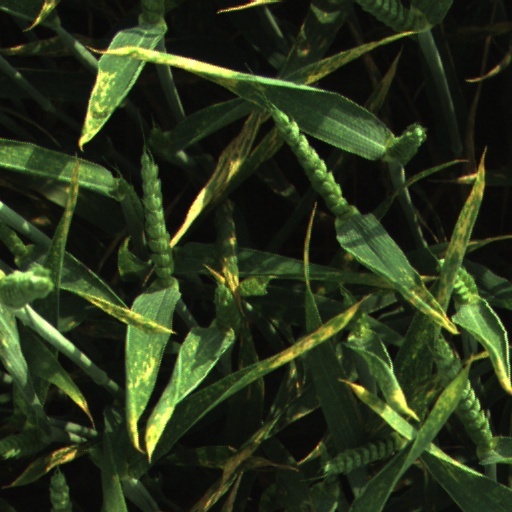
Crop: wheat